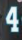
Number: 4